DBAG Class 423

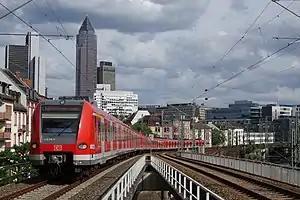
Three coupled Class 423 at Frankfurt West station

The Deutsche Bahn Class 423 EMU is a light-weight articulated electric railcar for S-Bahn commuter networks in Germany. The train has similar dimensions to its predecessor, the Class 420 EMU, but is significantly lighter and has one large passenger compartment, while that of the 420 is divided into three parts. The 423 additionally has six doors in each carriage (three on each side), which is down from eight on the 420 (four on each side). They are numbered from 423 001 to 423 462.